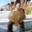
Label: flatfish